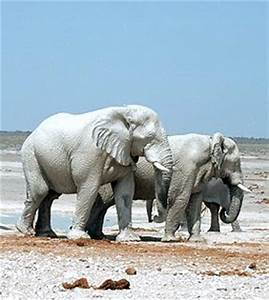
Label: elefante